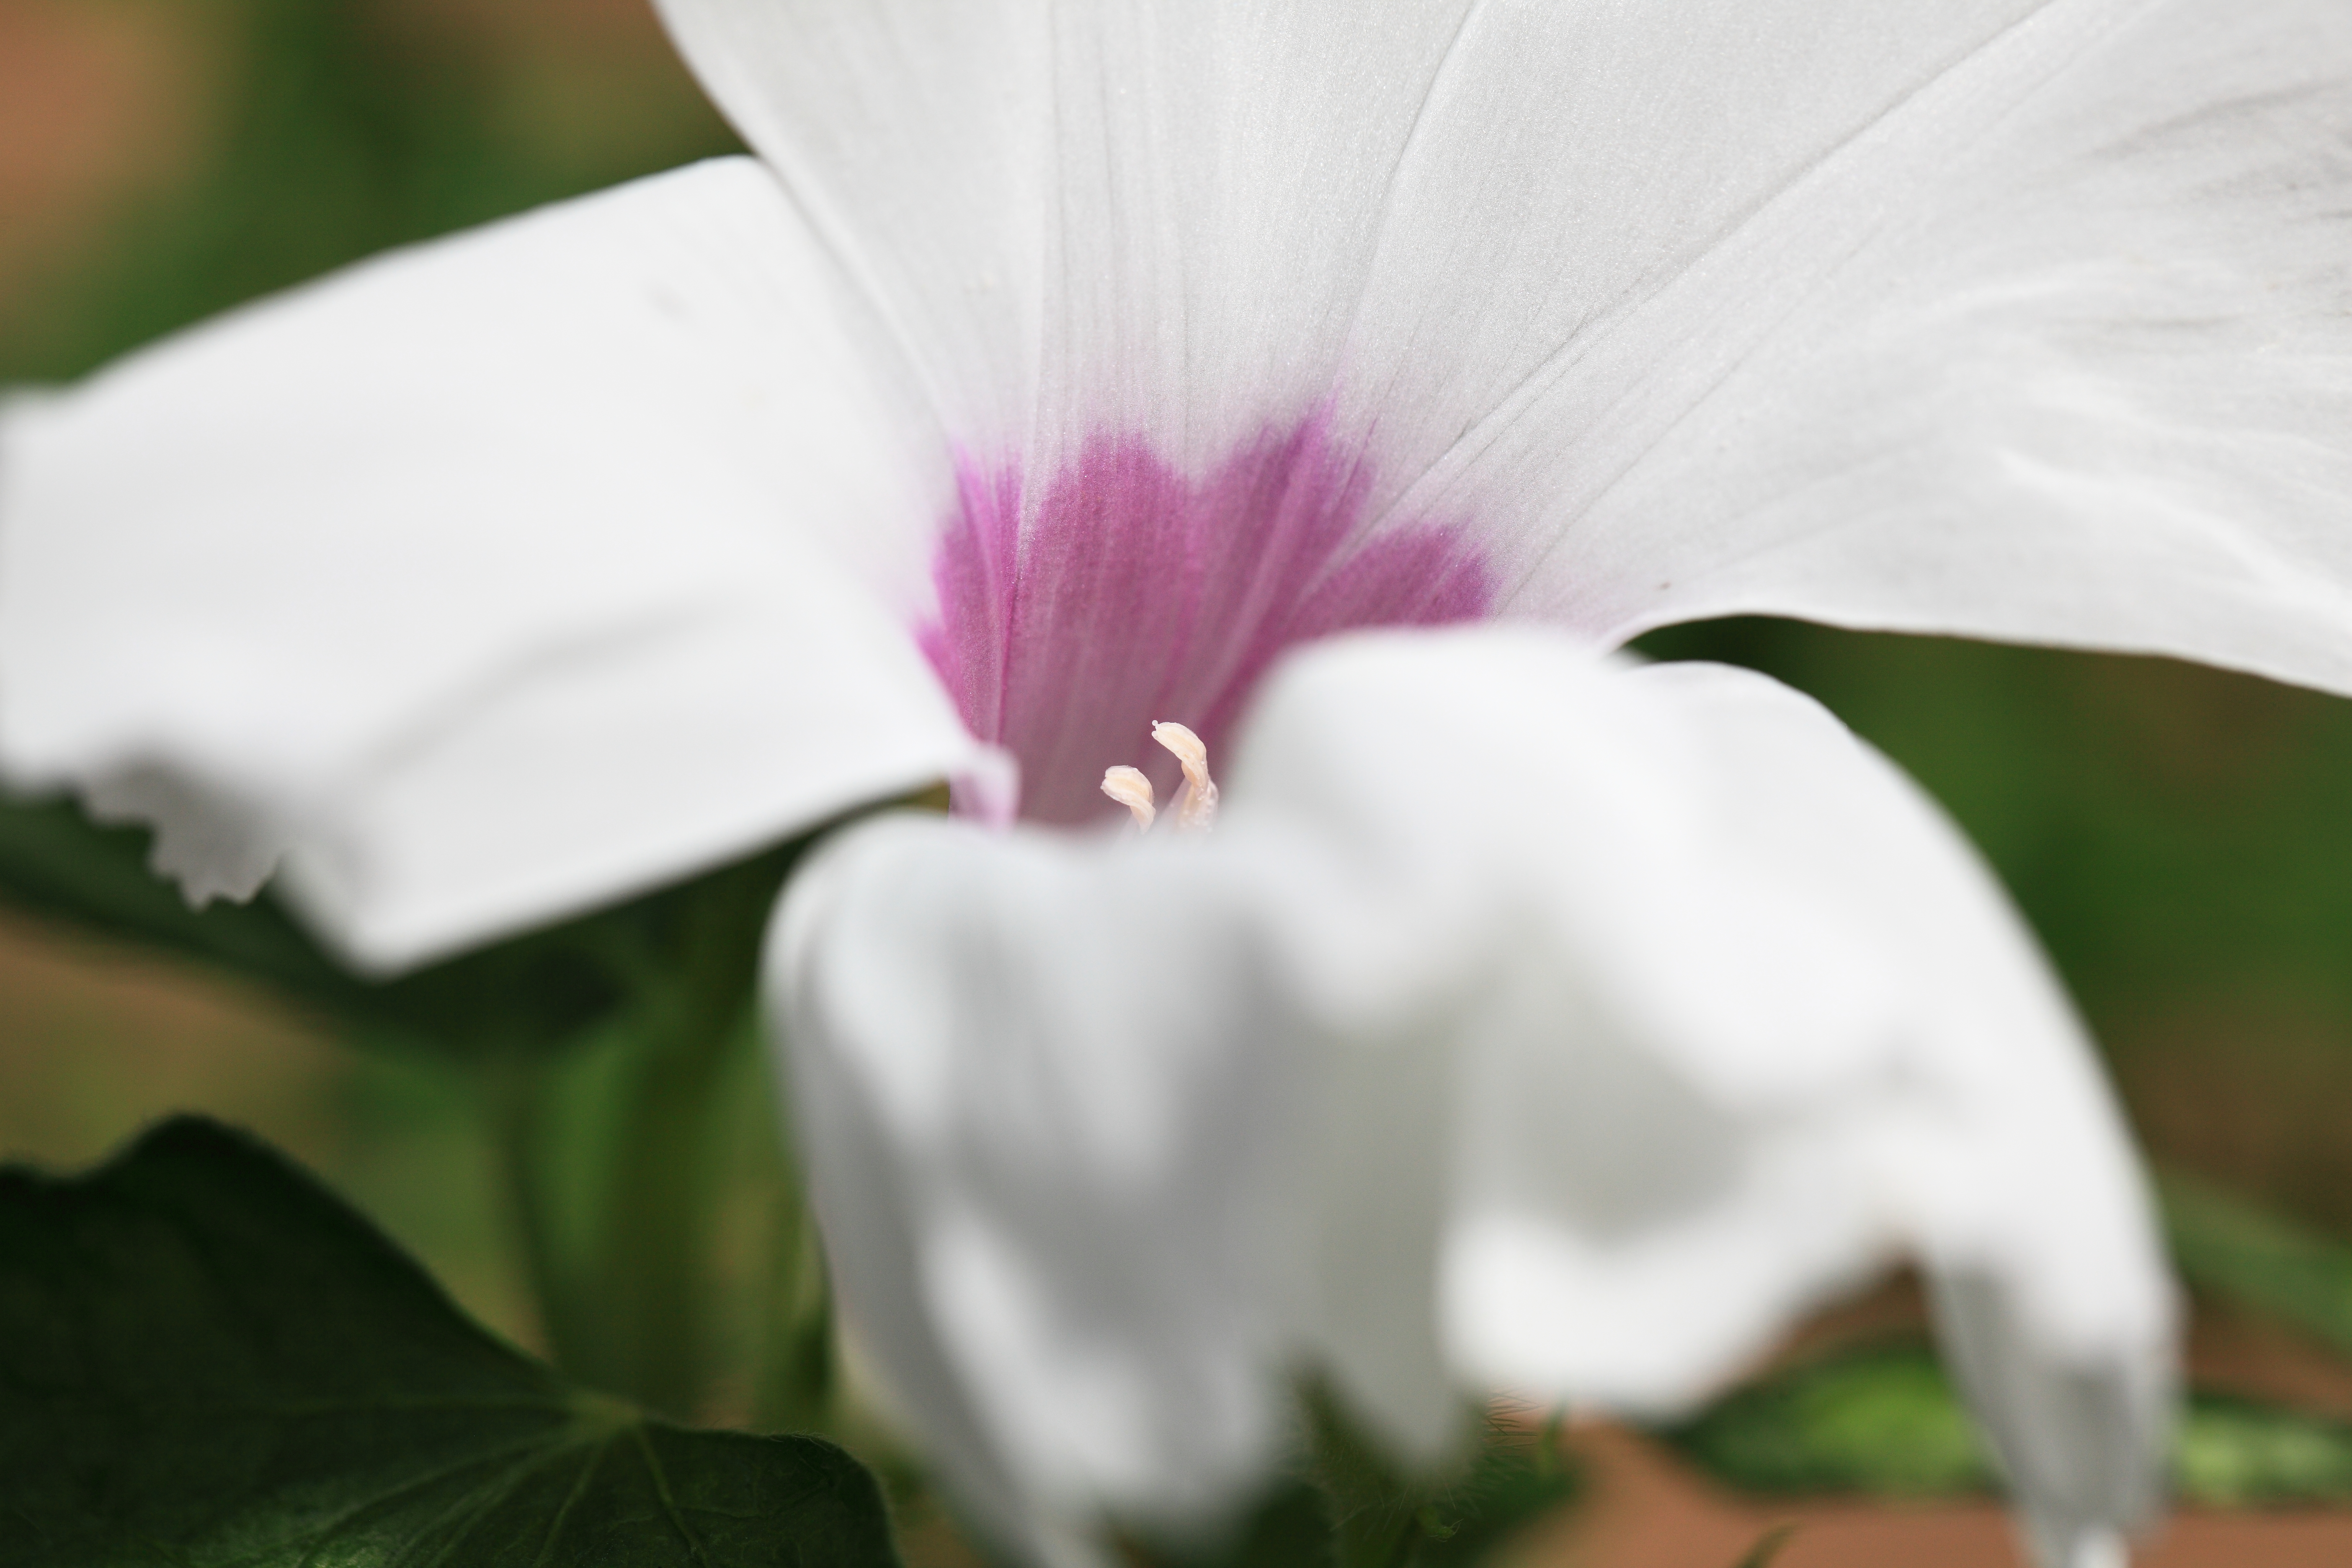
blossom, plant, white, flower, petal, high, botany, flora, close up, 5d, morningglory, sakura, hires, markii, ipomoea, hi, res, resolution, chiba, macro photography, nil, taxonomy binomial ipomoeanil, flowering plant, land plant